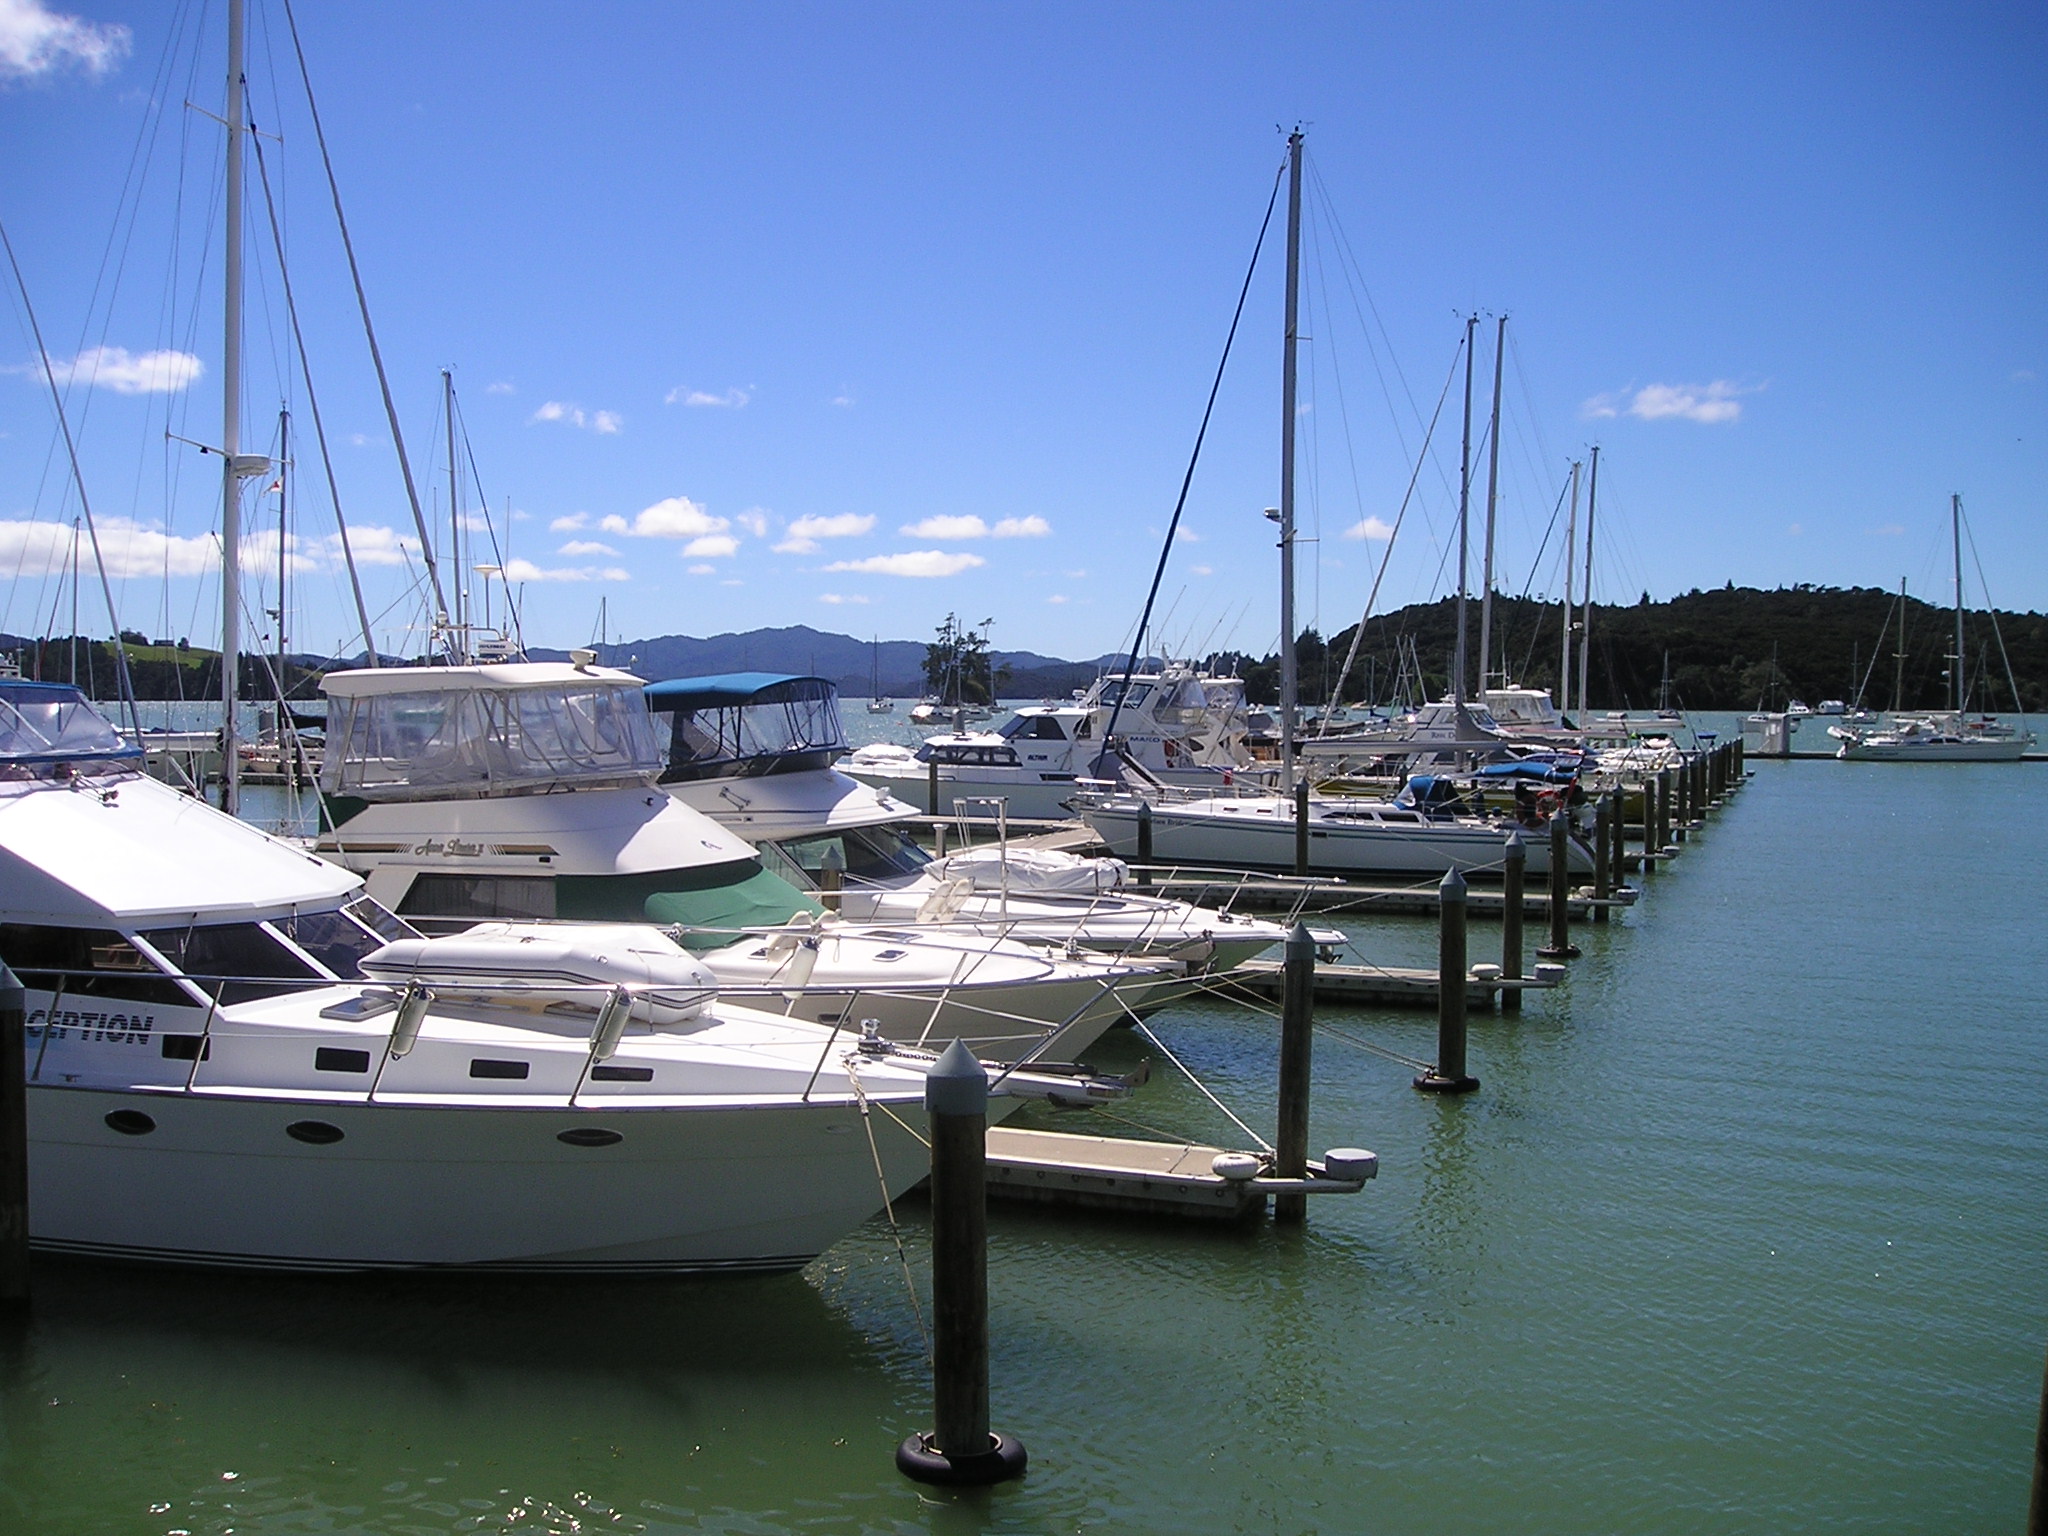
sea, dock, boat, vehicle, mast, yacht, bay, harbor, marina, port, sailboat, boats, new zealand, watercraft